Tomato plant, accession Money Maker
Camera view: horizontal (90 deg, fisheye); turntable rotation: 30 degrees
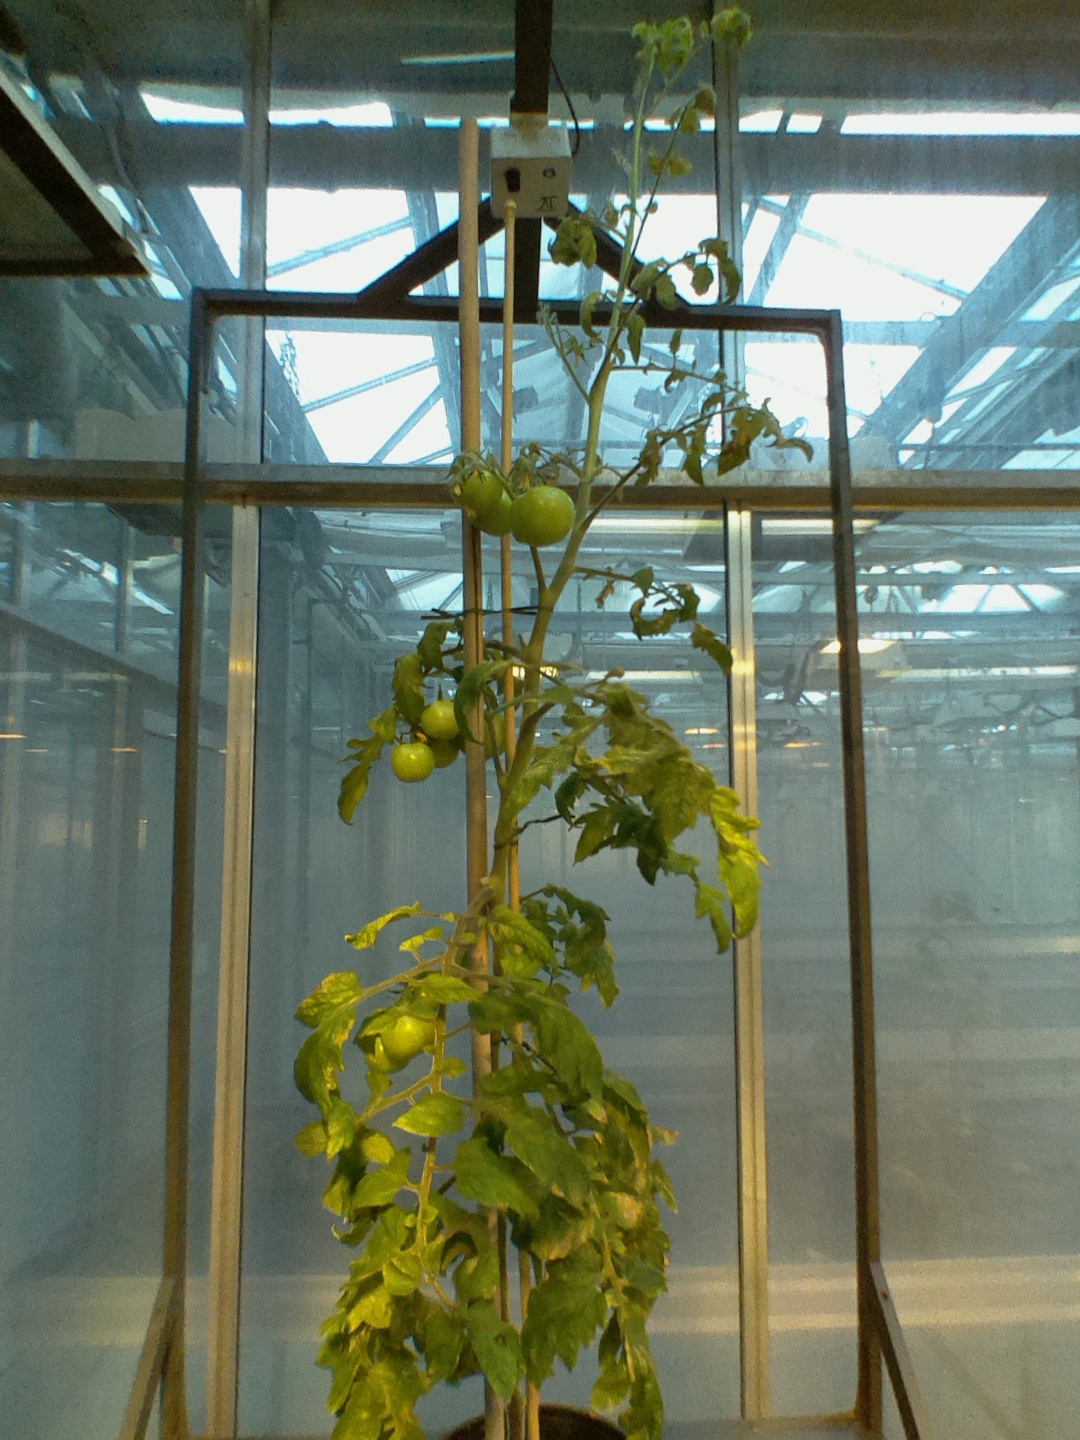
BBCH growth stage 75: 50%-60% of final fruit size